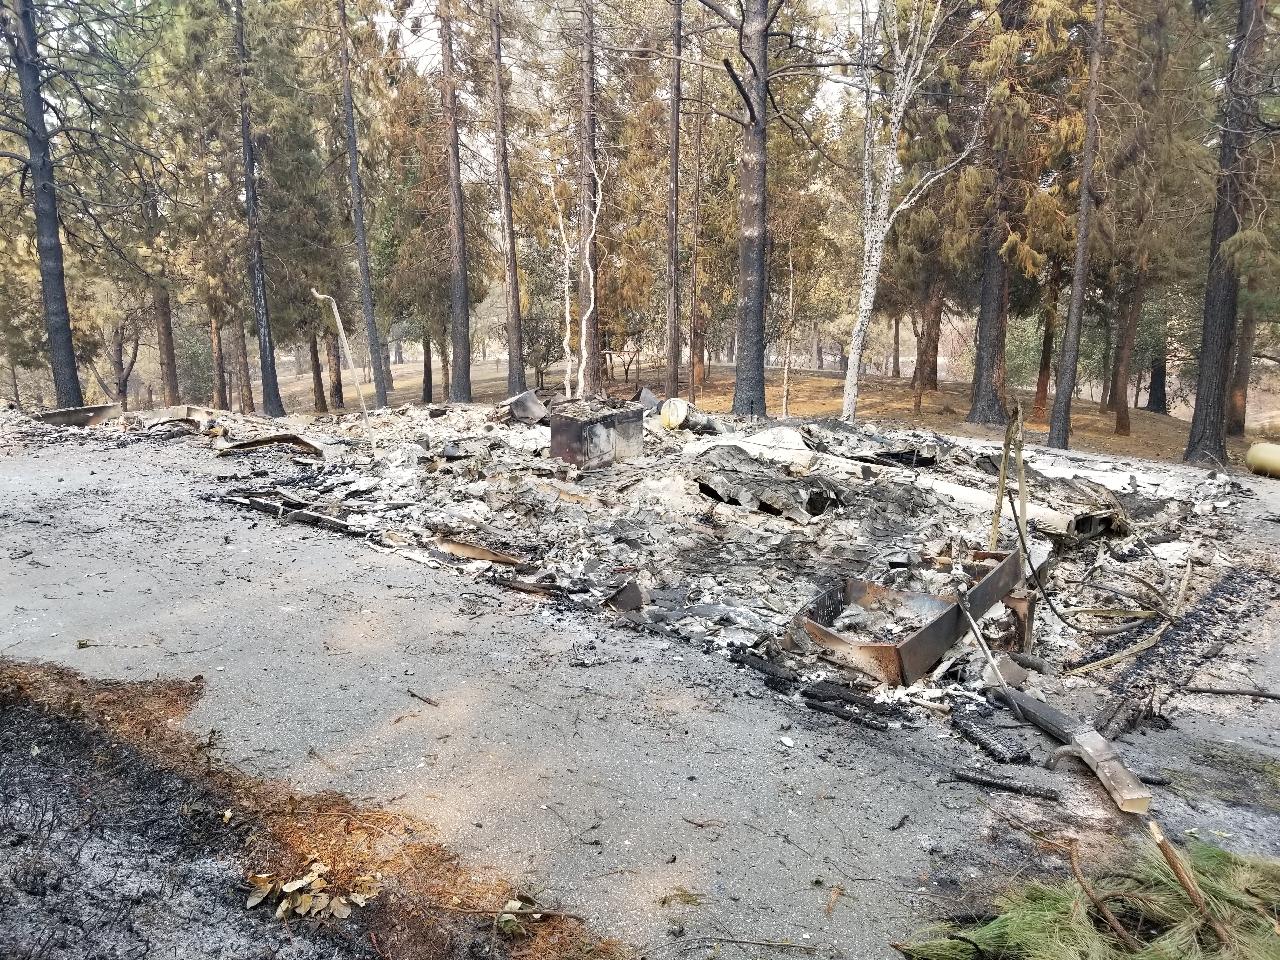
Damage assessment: destroyed